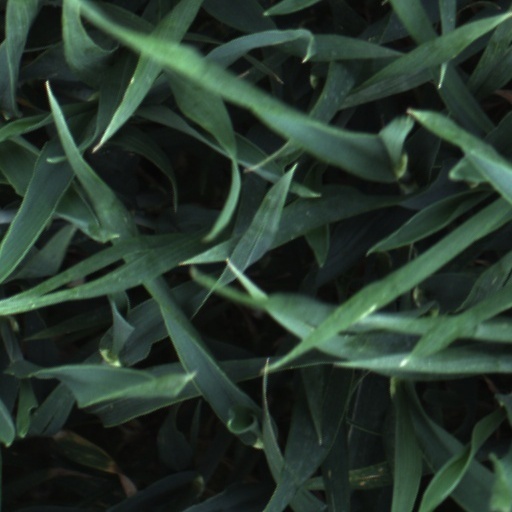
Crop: wheat